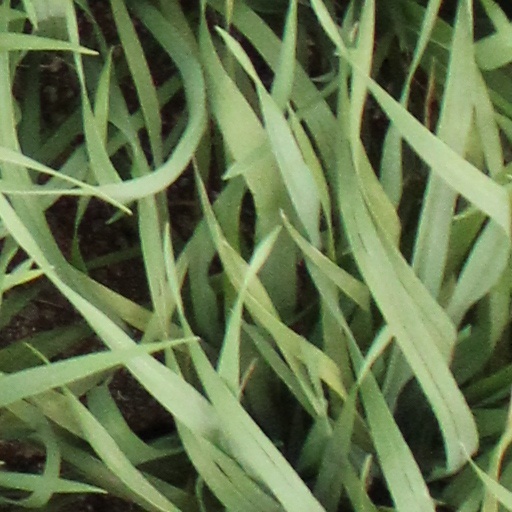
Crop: wheat